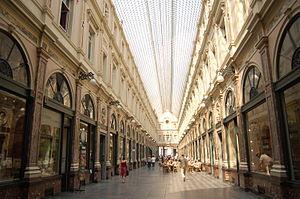
Galerie du Roi dans les Galeries royales Saint-Hubert - Bruxelles - Belgique
7 juin : inauguration, à Bruxelles, du Théâtre des Galeries.
Les passages couverts de Bruxelles, en Belgique, sont un ensemble de voies tracées au milieu des immeubles, abritant le plus souvent des galeries commerciales.
Alphonse et Victor Plumier sont des pionniers belges de la photographie.